Pelvic organ prolapse

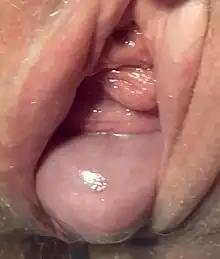
A 40 year old woman with uterine prolapse, which is visible only in standing position, with the cervix protruding through the vulva.

Pelvic organ prolapse (POP) is characterized by descent of pelvic organs from their normal positions into the vagina. In women, the condition usually occurs when the pelvic floor collapses after gynecological cancer treatment, childbirth or heavy lifting. Injury incurred to fascia membranes and other connective structures can result in cystocele, rectocele or both. Treatment can involve dietary and lifestyle changes, physical therapy, or surgery.